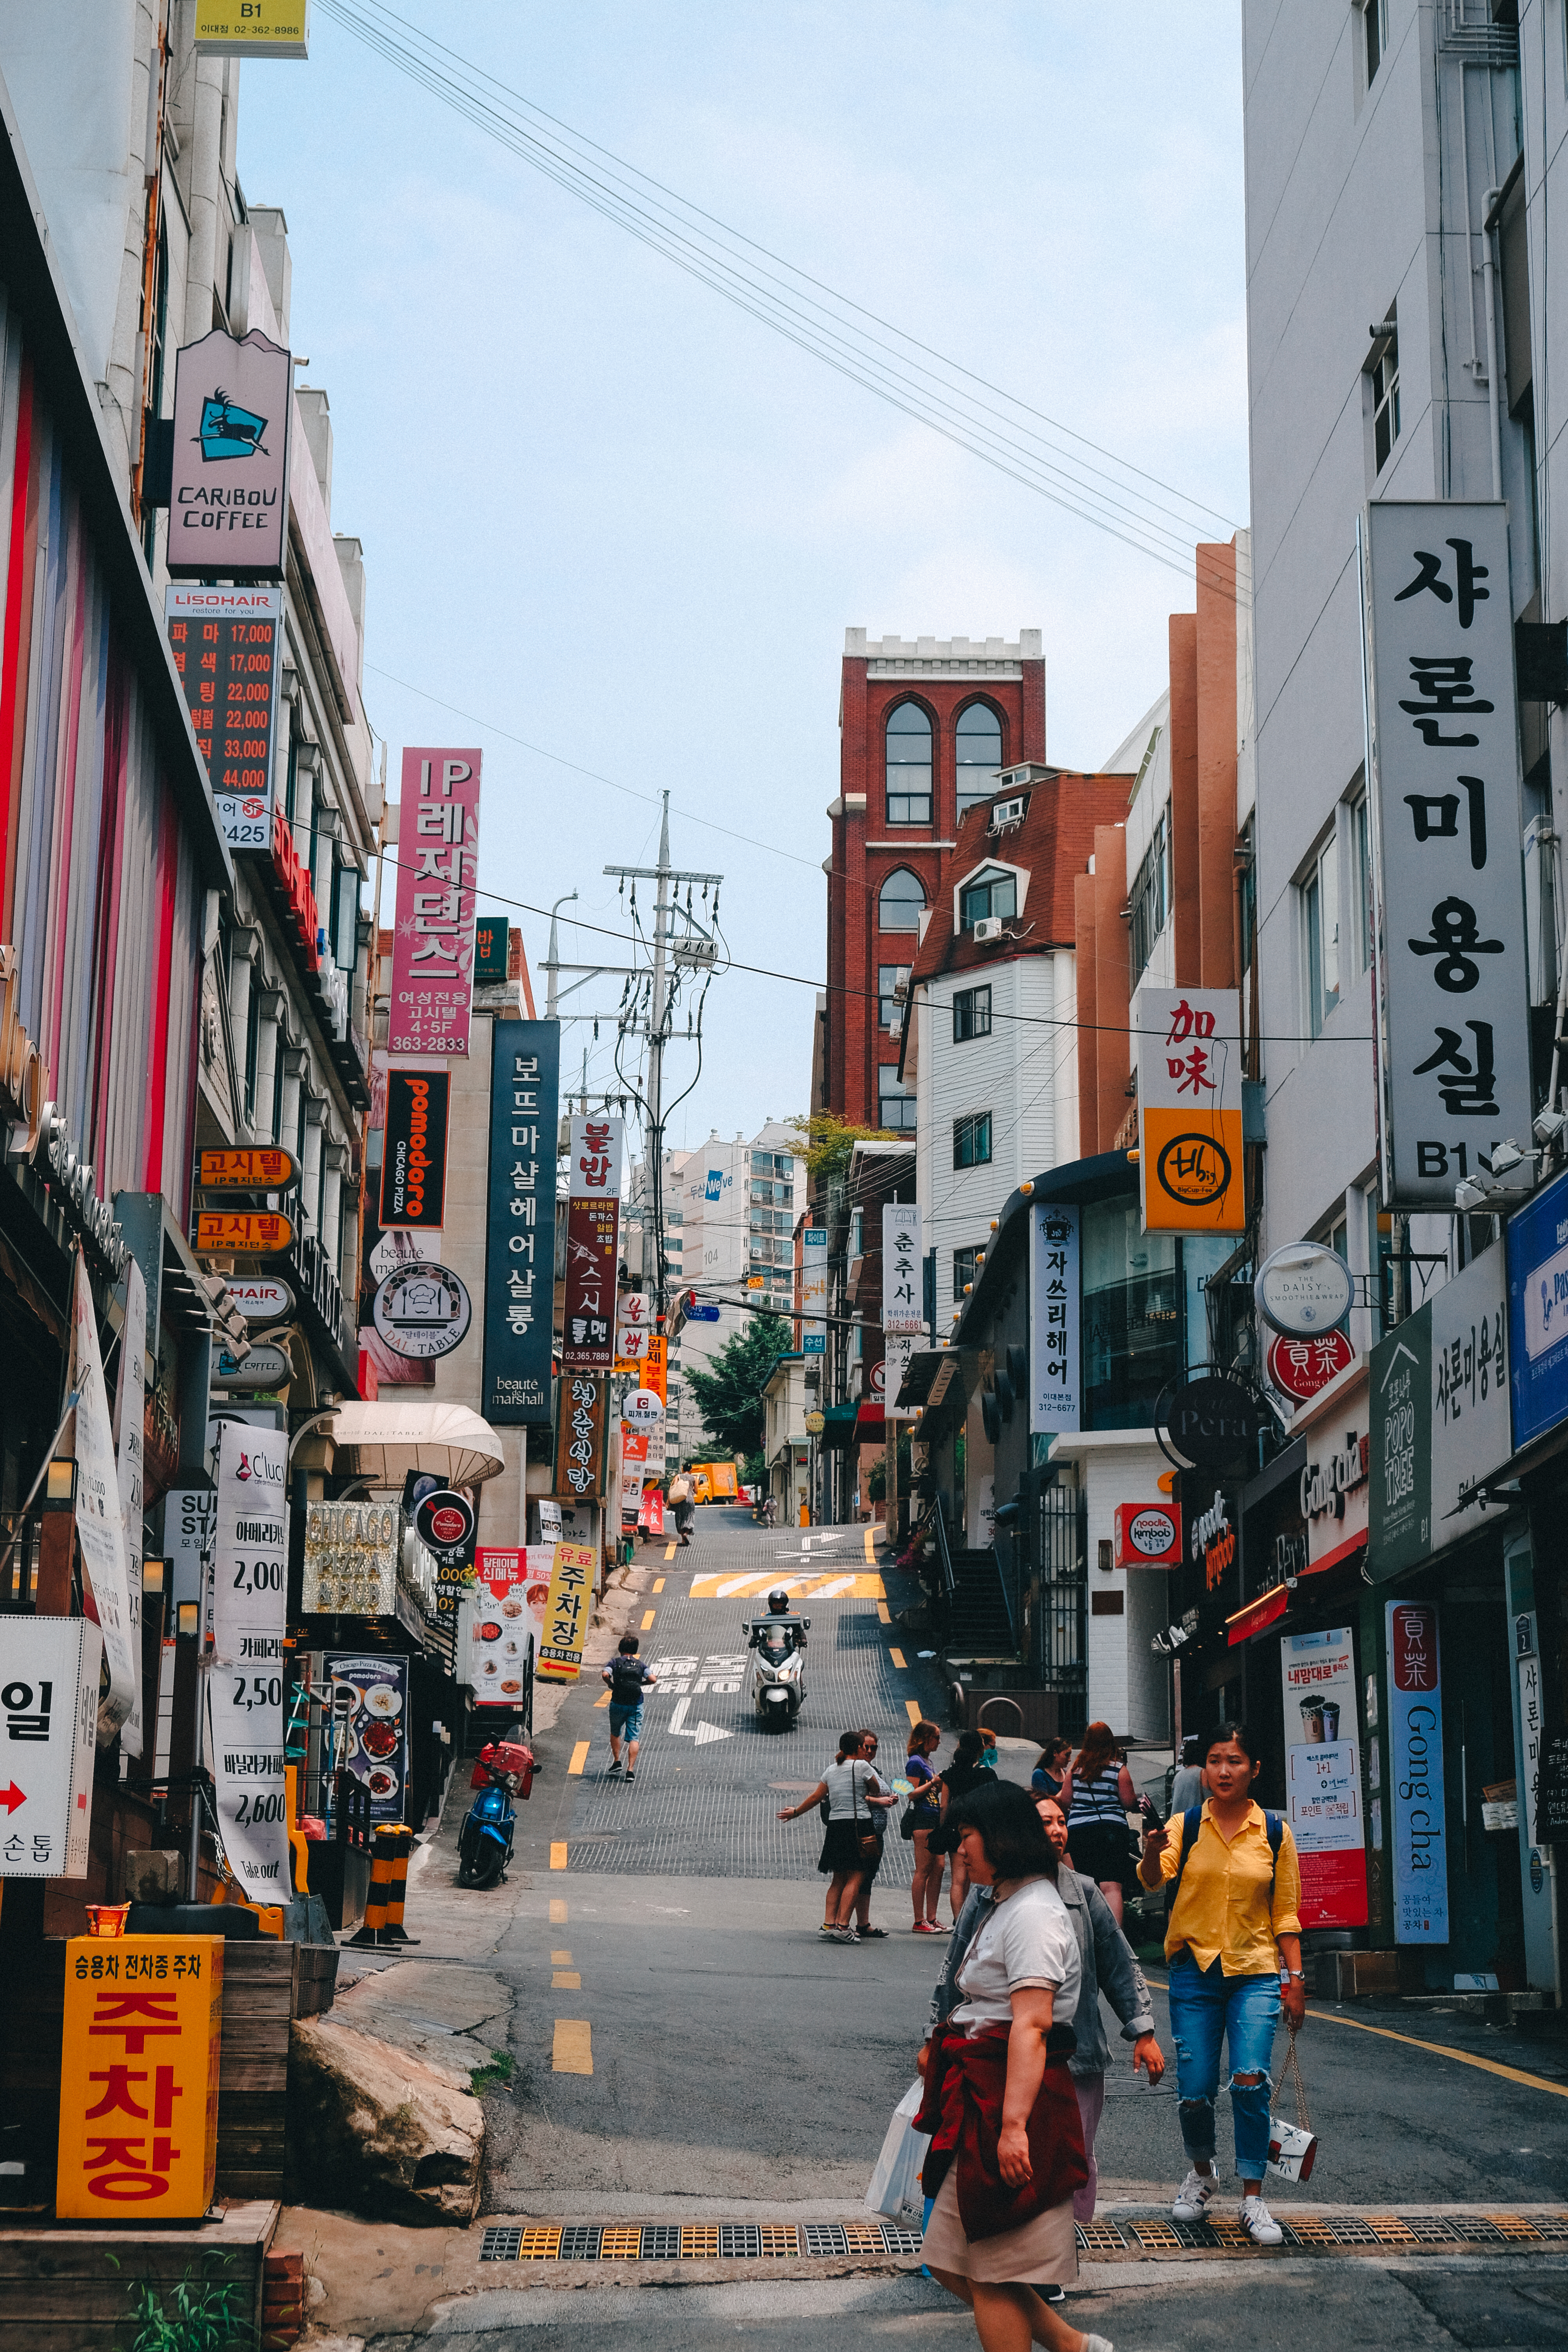
street, urban area, town, people, neighbourhood, pedestrian, road, city, human settlement, snapshot, downtown, metropolitan area, metropolis, infrastructure, lane, building, architecture, tourism, thoroughfare, vacation, nonbuilding structure, advertising, travel